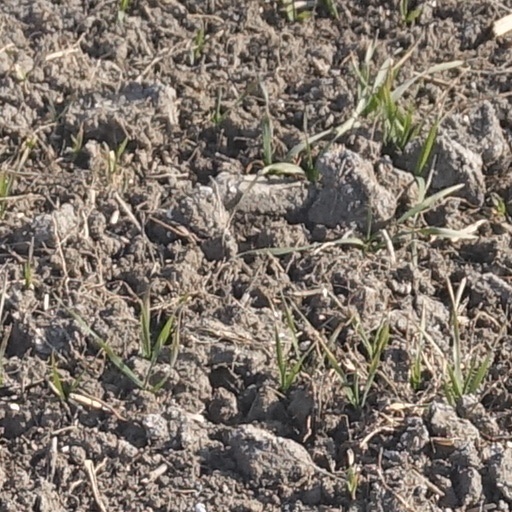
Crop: wheat